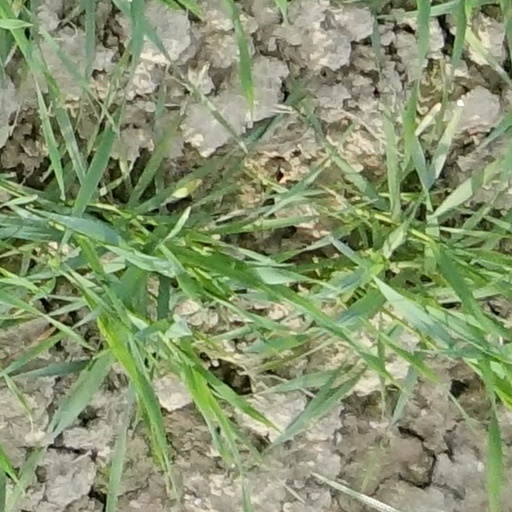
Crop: wheat